Godman-Salvin Medal

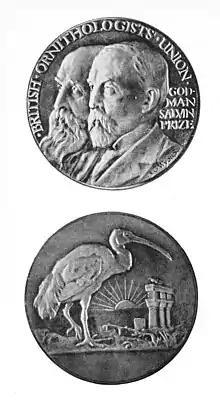
The Godman-Salvin medal was instituted in 1919, the medal was designed by Allan G. Wyon

The Godman-Salvin Medal is a medal of the British Ornithologists' Union awarded "to an individual as a signal honour for distinguished ornithological work." It was instituted in 1919 in the memory of Frederick DuCane Godman and Osbert Salvin.